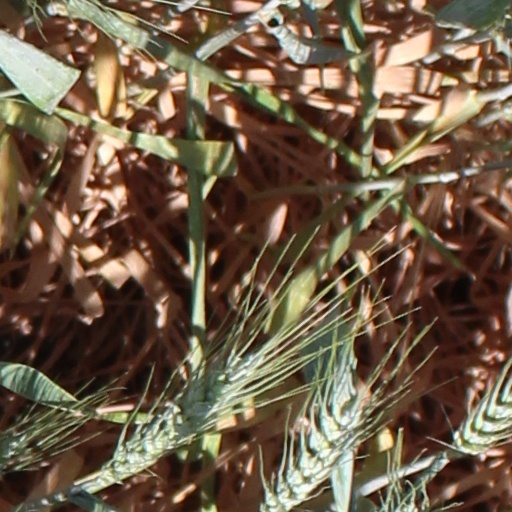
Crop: wheat